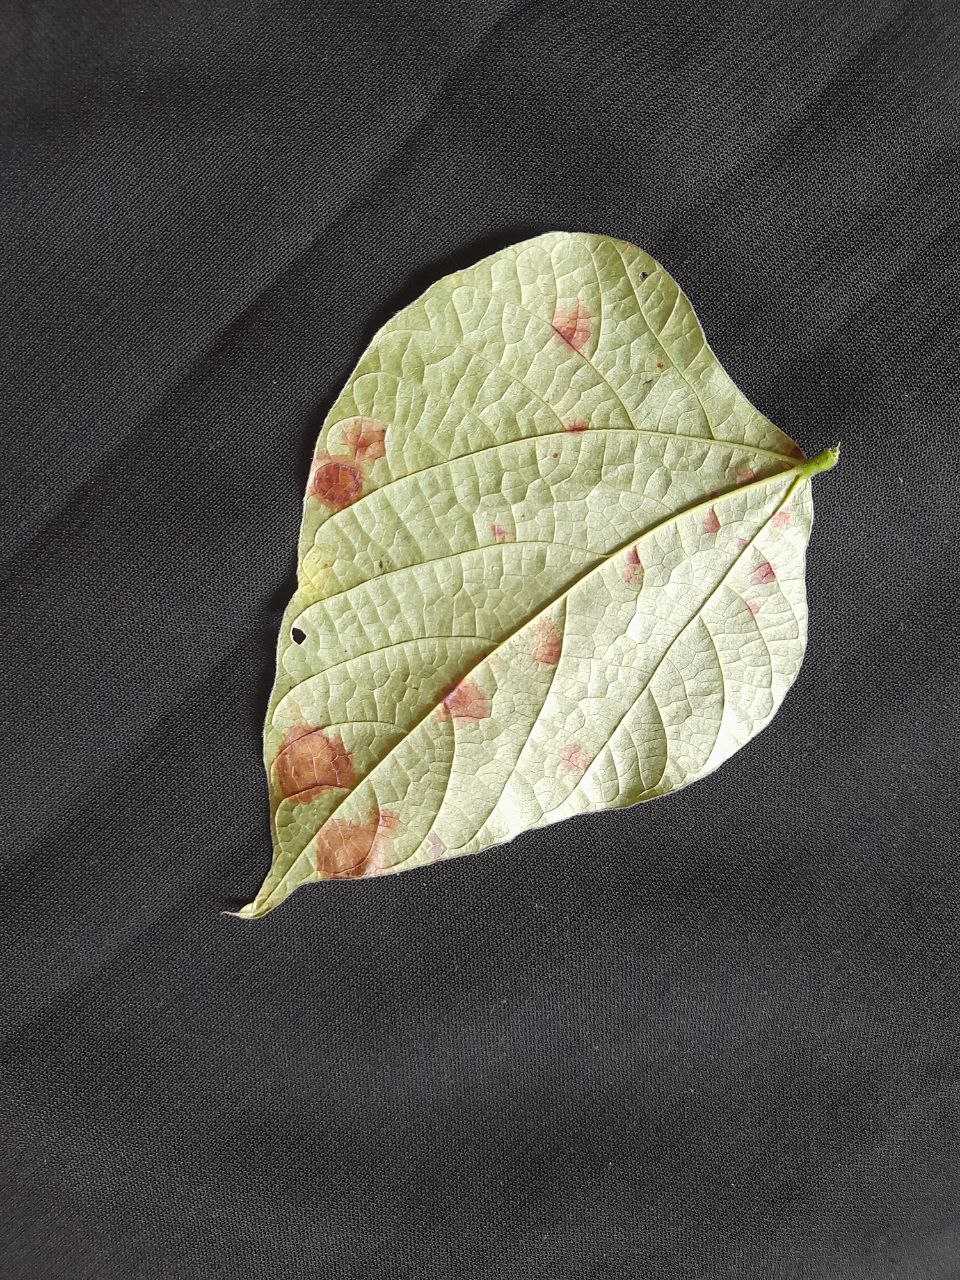
Crop: bean
Leaf condition: Rust